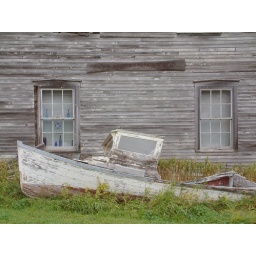
A wooden boat beside the Ye Olde Port Medway Shop, NS.